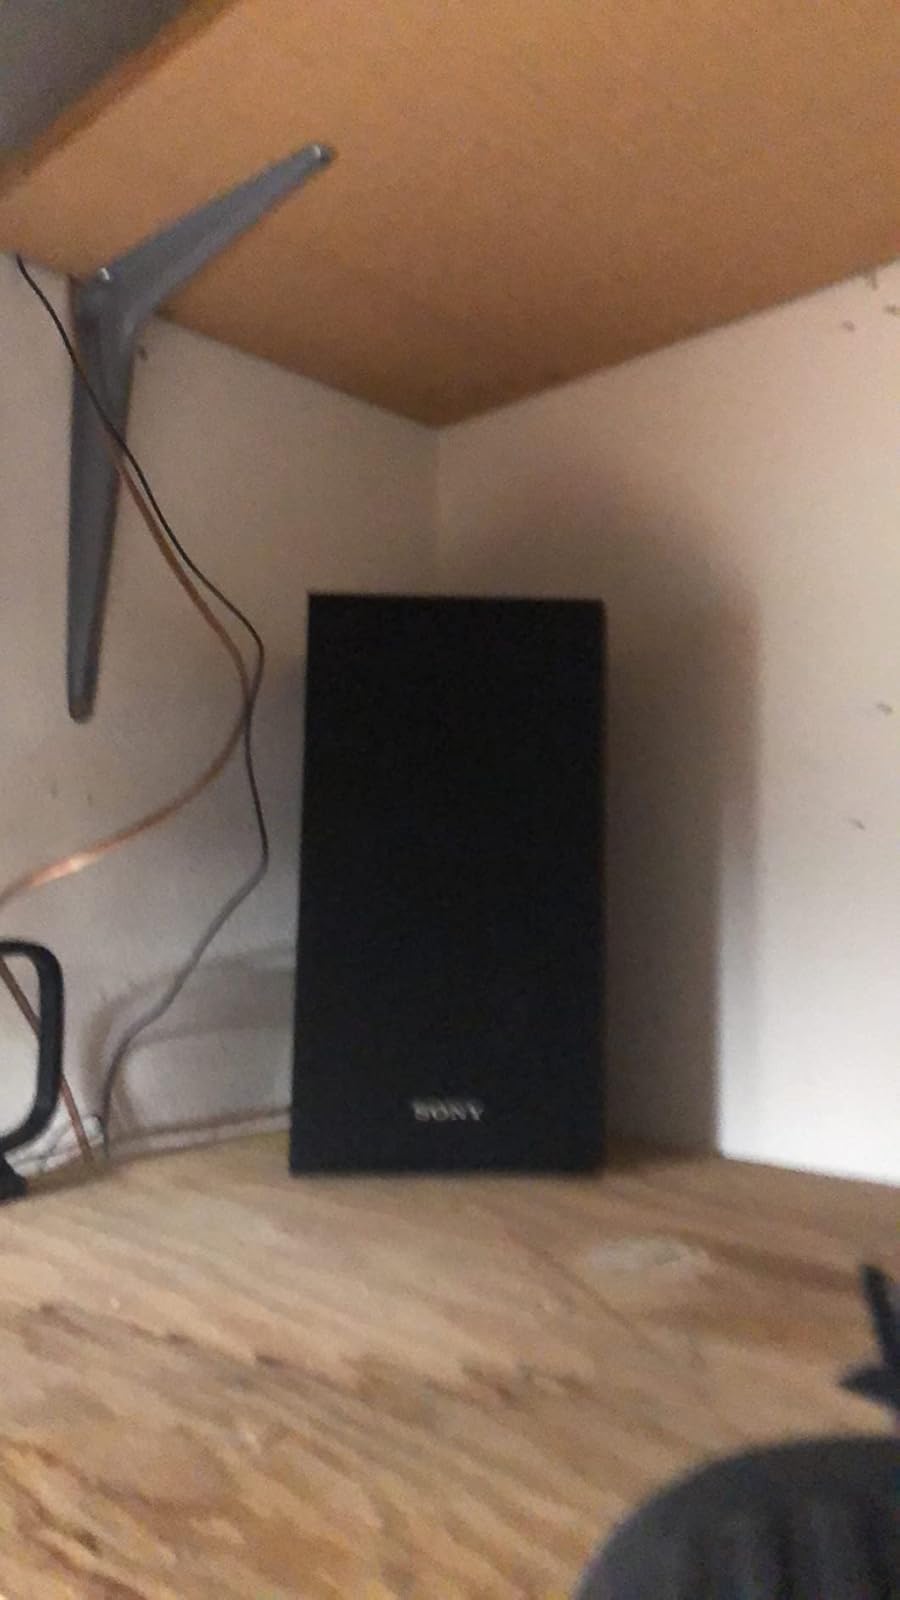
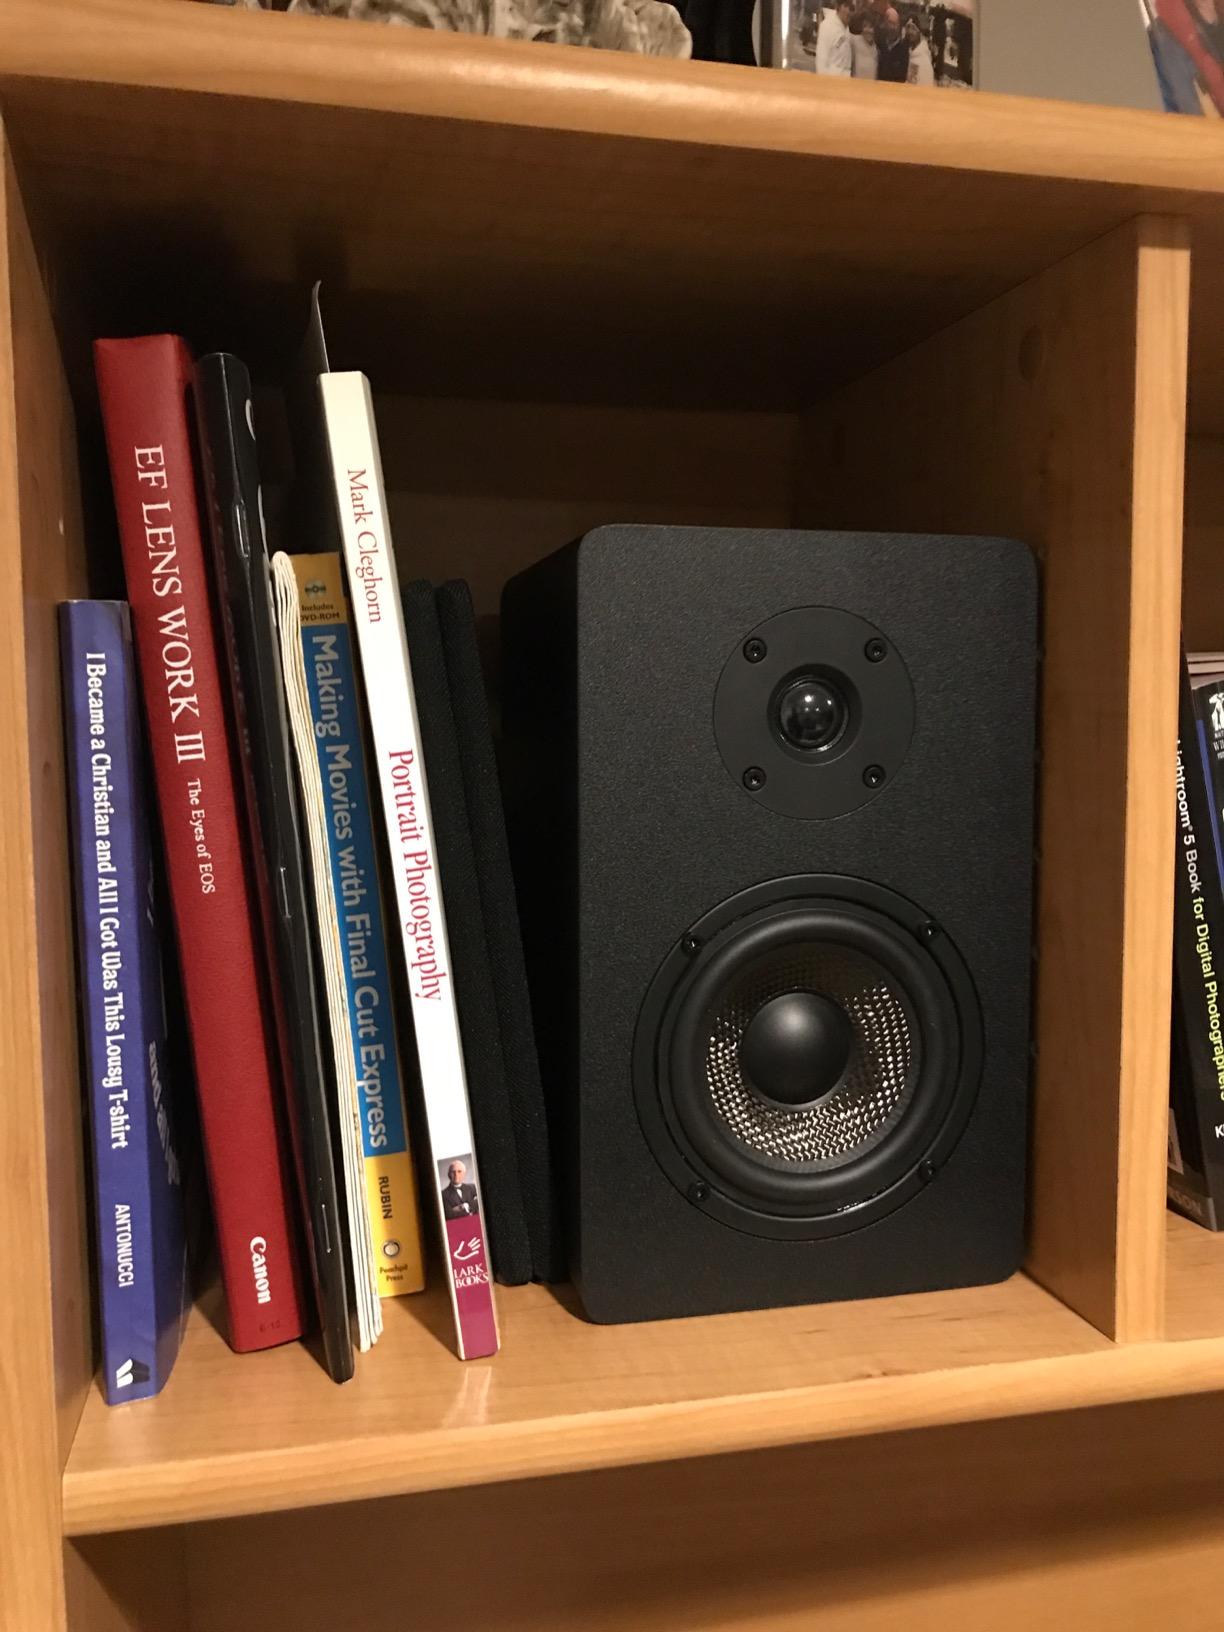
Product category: speaker
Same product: no